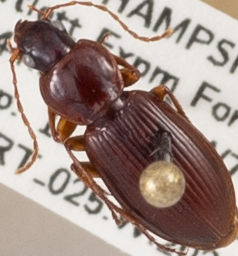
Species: Synuchus impunctatus
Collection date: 2021-08-11
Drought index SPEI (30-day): -0.064
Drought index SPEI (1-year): -1.01
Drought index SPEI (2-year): -0.492